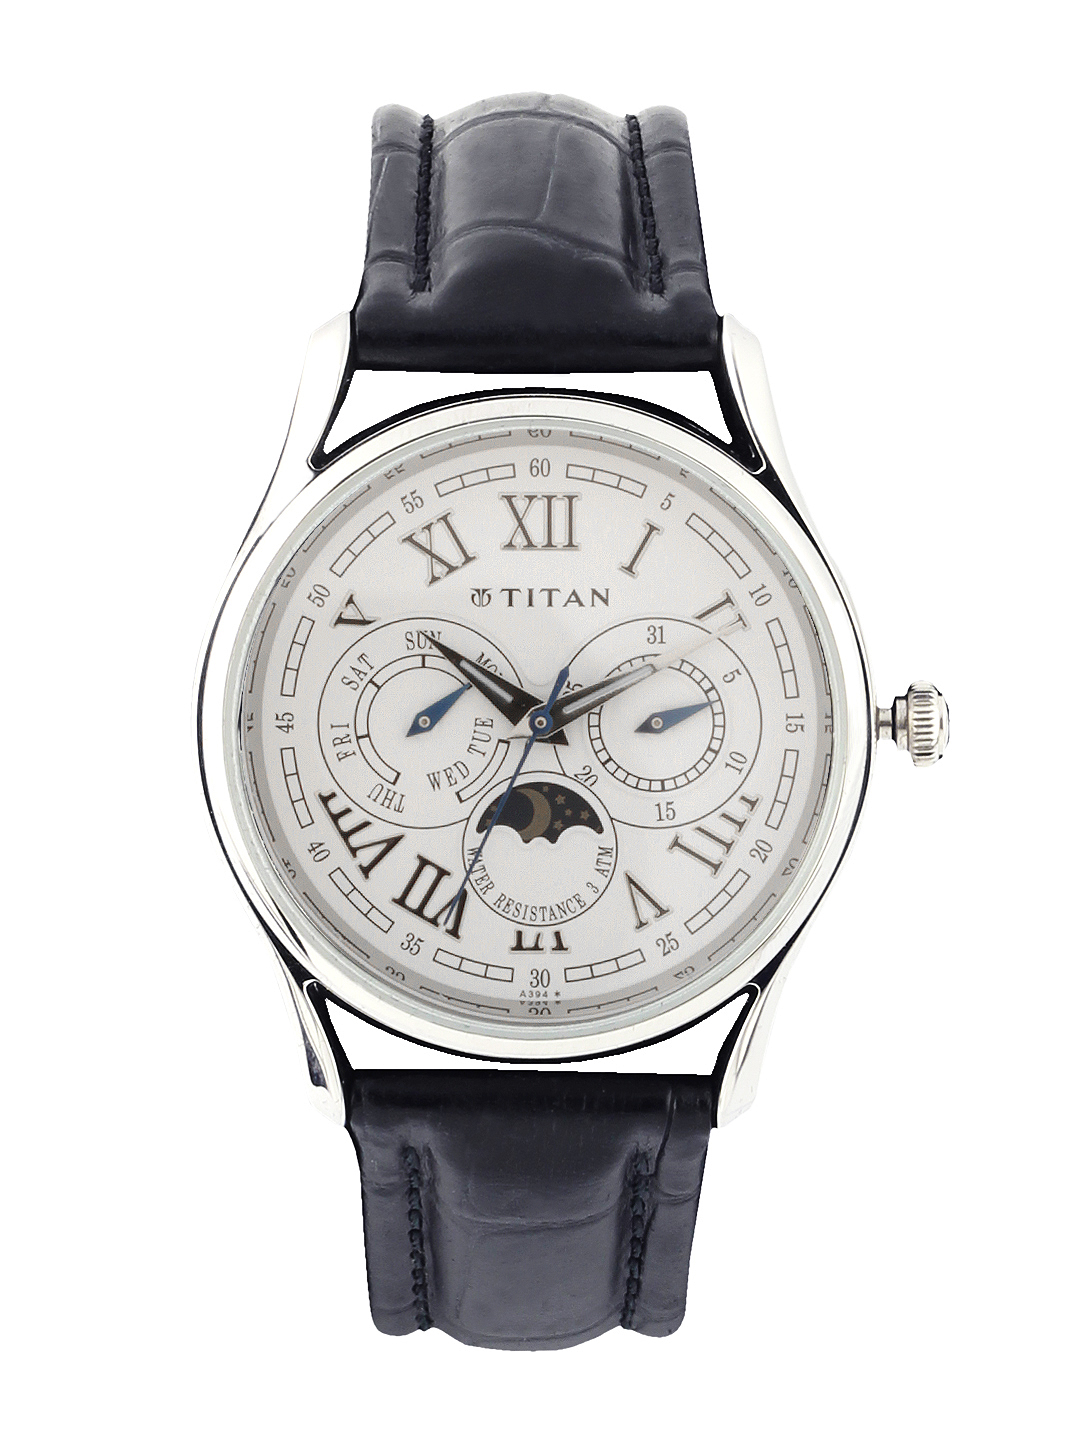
Titan Men White Dial Chronograph Watch
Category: Accessories / Watches / Watches
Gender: Men
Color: White
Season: Winter 2016
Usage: Casual